Meet Me in St. Louis (album)

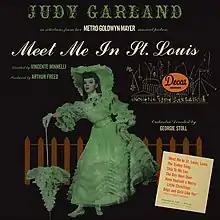
Alternate cover

Meet Me In St. Louis is the third studio album by the American actress and singer Judy Garland. It was released on November 2, 1944, by Decca Records. Orchestrated with Georgie Stoll's Orchestra, the album consists of songs from the Metro-Goldwyn-Mayer eponymous motion picture. A phonograph record, the recording was made specially for Decca, which Garland was under contract to.